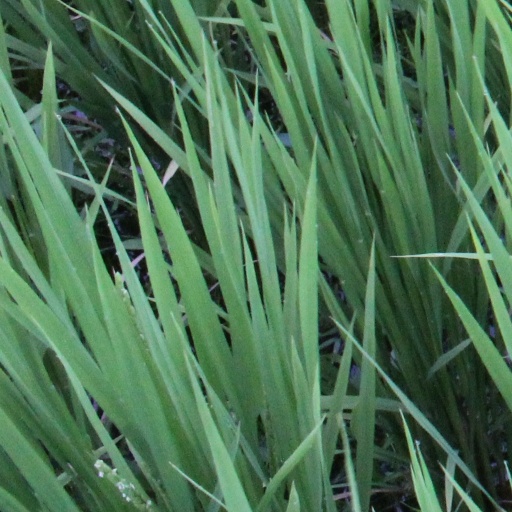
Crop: rice